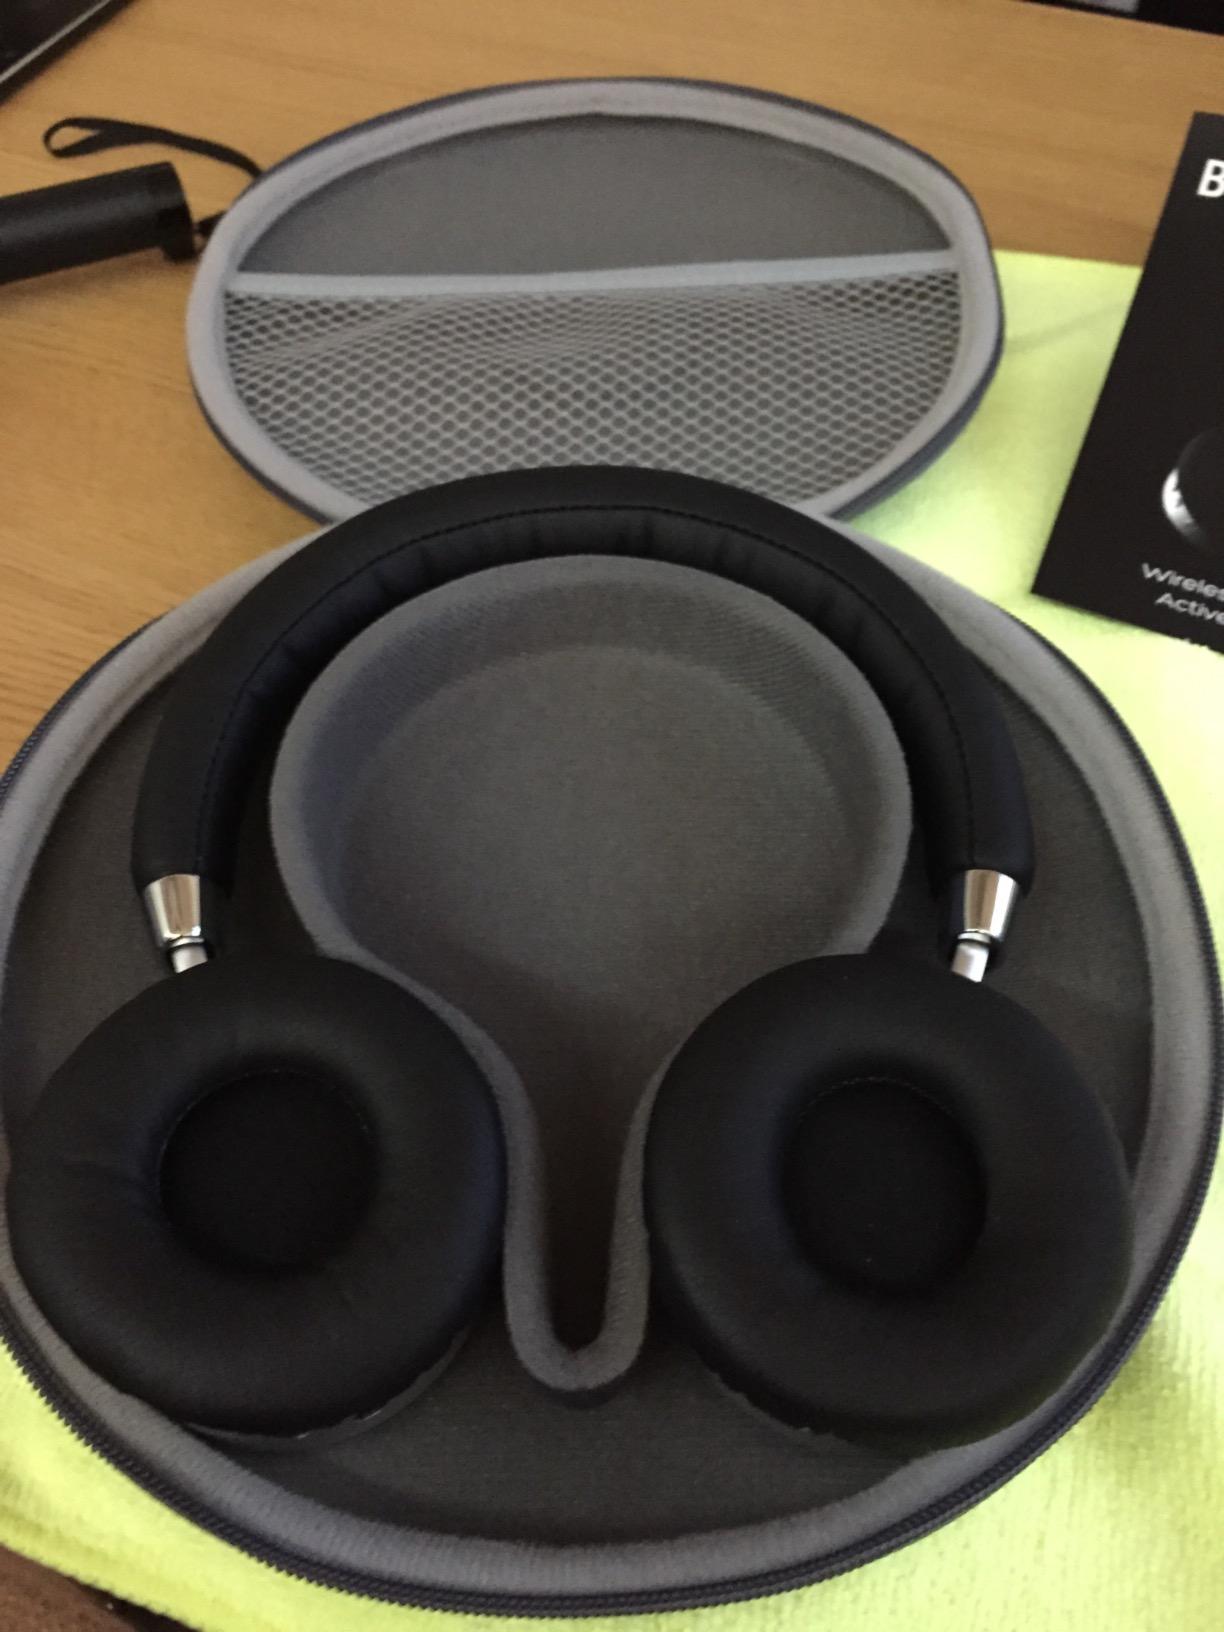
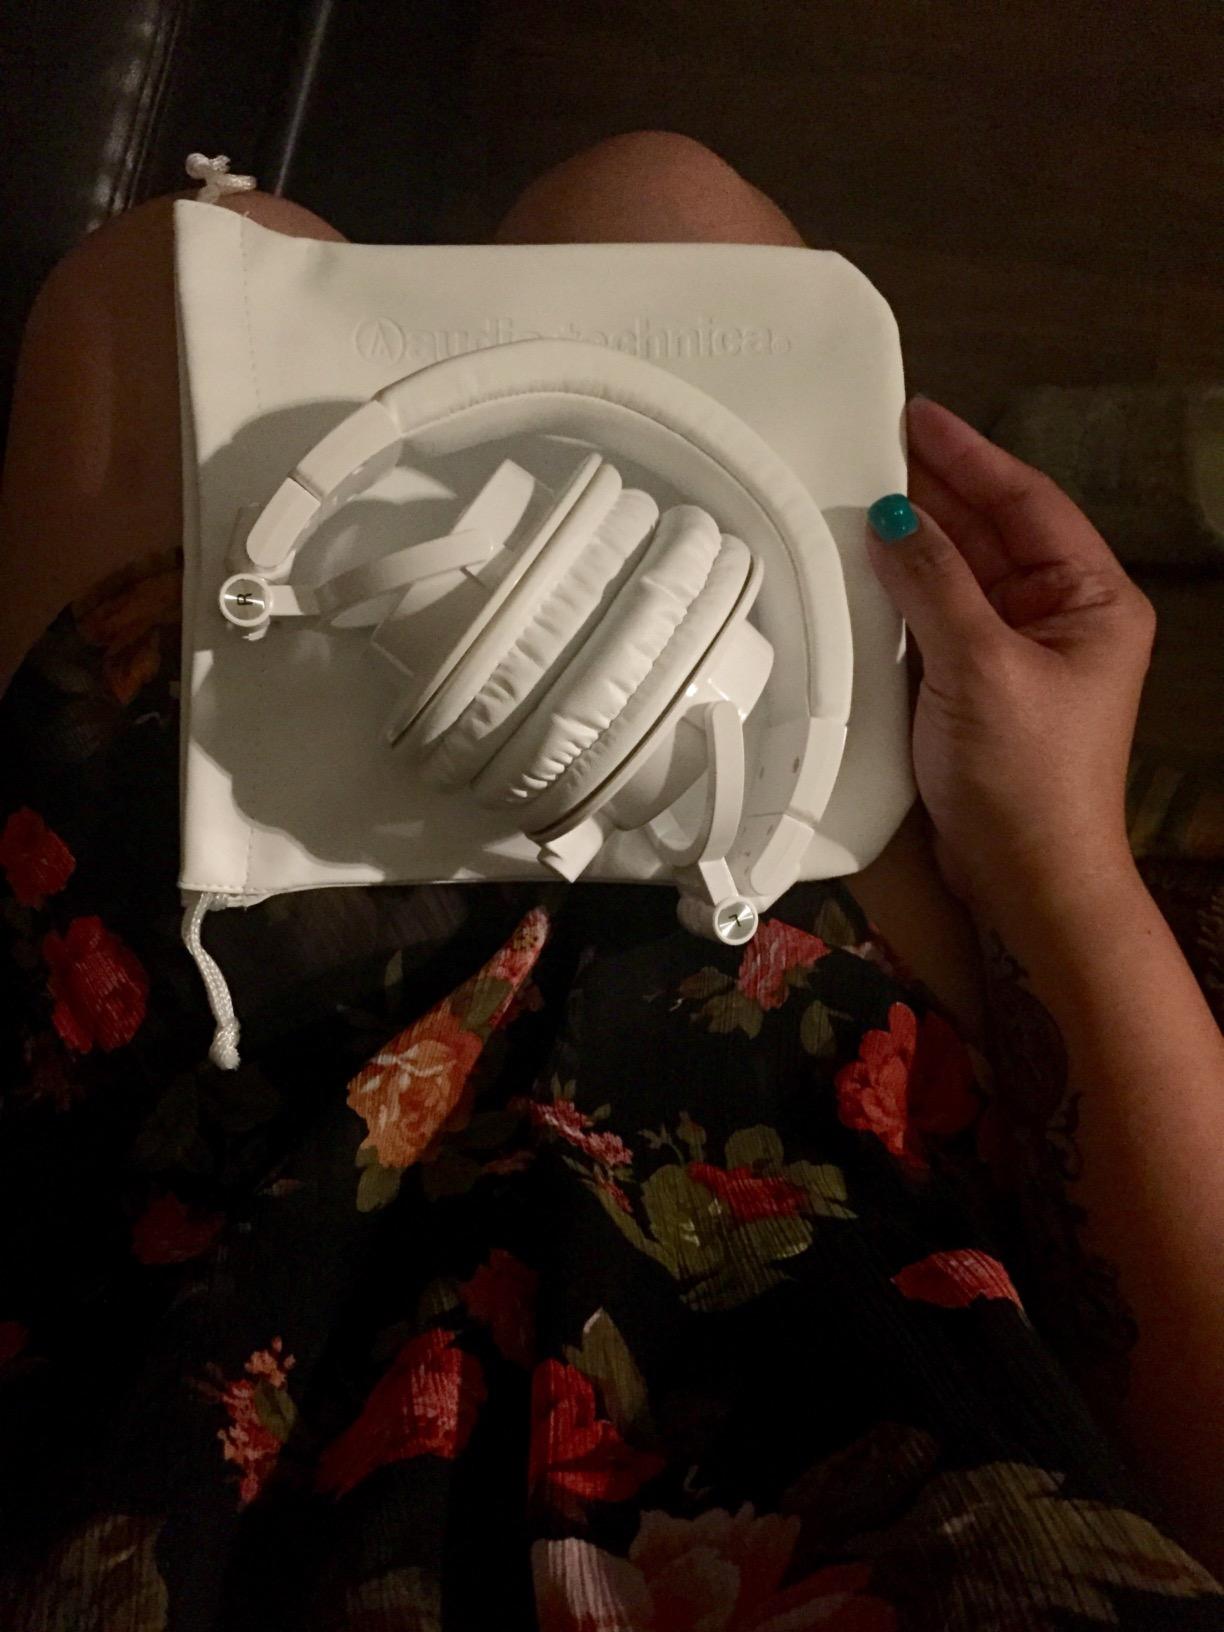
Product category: headphones
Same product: no